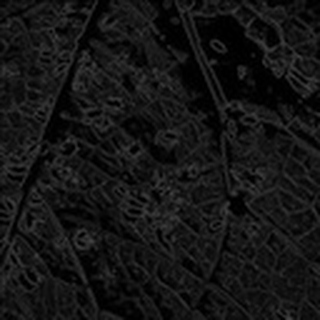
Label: cotton_aphids